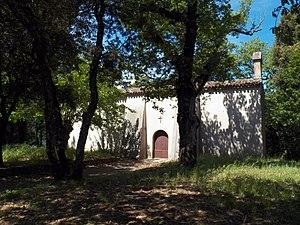
Chapelle Notre-Dame-de-la-Consolation à Gassin.
Gassin est une commune française située près de Saint-Tropez, dans le département du Var en région Provence-Alpes-Côte d’Azur.
La chapelle Notre-Dame de la Compassion de Gassin est une chapelle située dans le Var, sur la commune de Gassin.